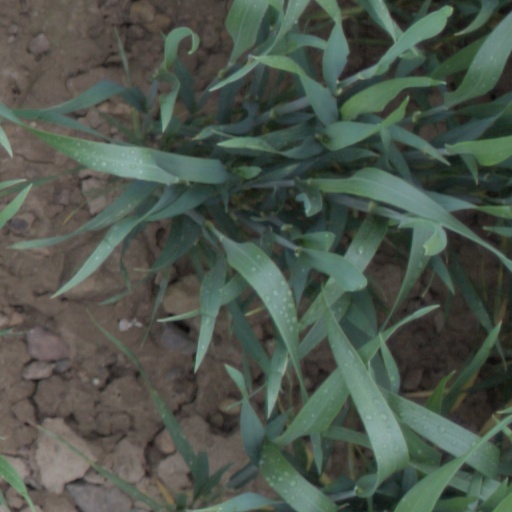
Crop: wheat